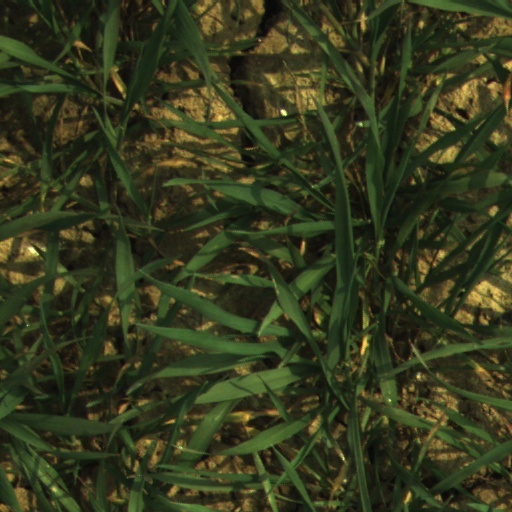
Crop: wheat